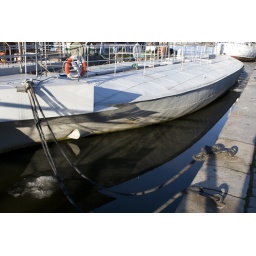
boat reflecting in the water